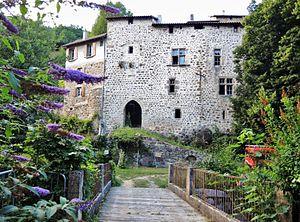
Vocance château entrée
La liste des châteaux de l'Ardèche recense de manière non exhaustive les mottes castrales ou châteaux de terre, les châteaux, château fort ou château de plaisance, les châteaux viticoles, les maisons fortes, les manoirs, situés dans le département français de l'Ardèche. Il est fait état des inscriptions et classements au titre des monuments historiques.
La communauté d'agglomération du Bassin d'Annonay est une ancienne communauté d'agglomération française, située dans le département de l'Ardèche et la région Auvergne-Rhône-Alpes. Son siège se trouvait au château du « Domaine de La Lombardière », situé sur la commune de Davézieux, à une dizaine de mètres de la limite intercommunale avec Annonay, ville la plus peuplée du territoire communautaire et du département.
Vocance est une commune française située dans le département de l'Ardèche, en région Auvergne-Rhône-Alpes. Son territoire de 17 km² s'étend de part et d'autre de la vallée de la Cance, avec un village qui s'étire de part et d'autre de la rivière, entre des hauteurs plus boisées. Le passé a laissé en témoignage quelques sites intéressants.